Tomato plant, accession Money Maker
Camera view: vertical (180 deg); turntable rotation: 330 degrees
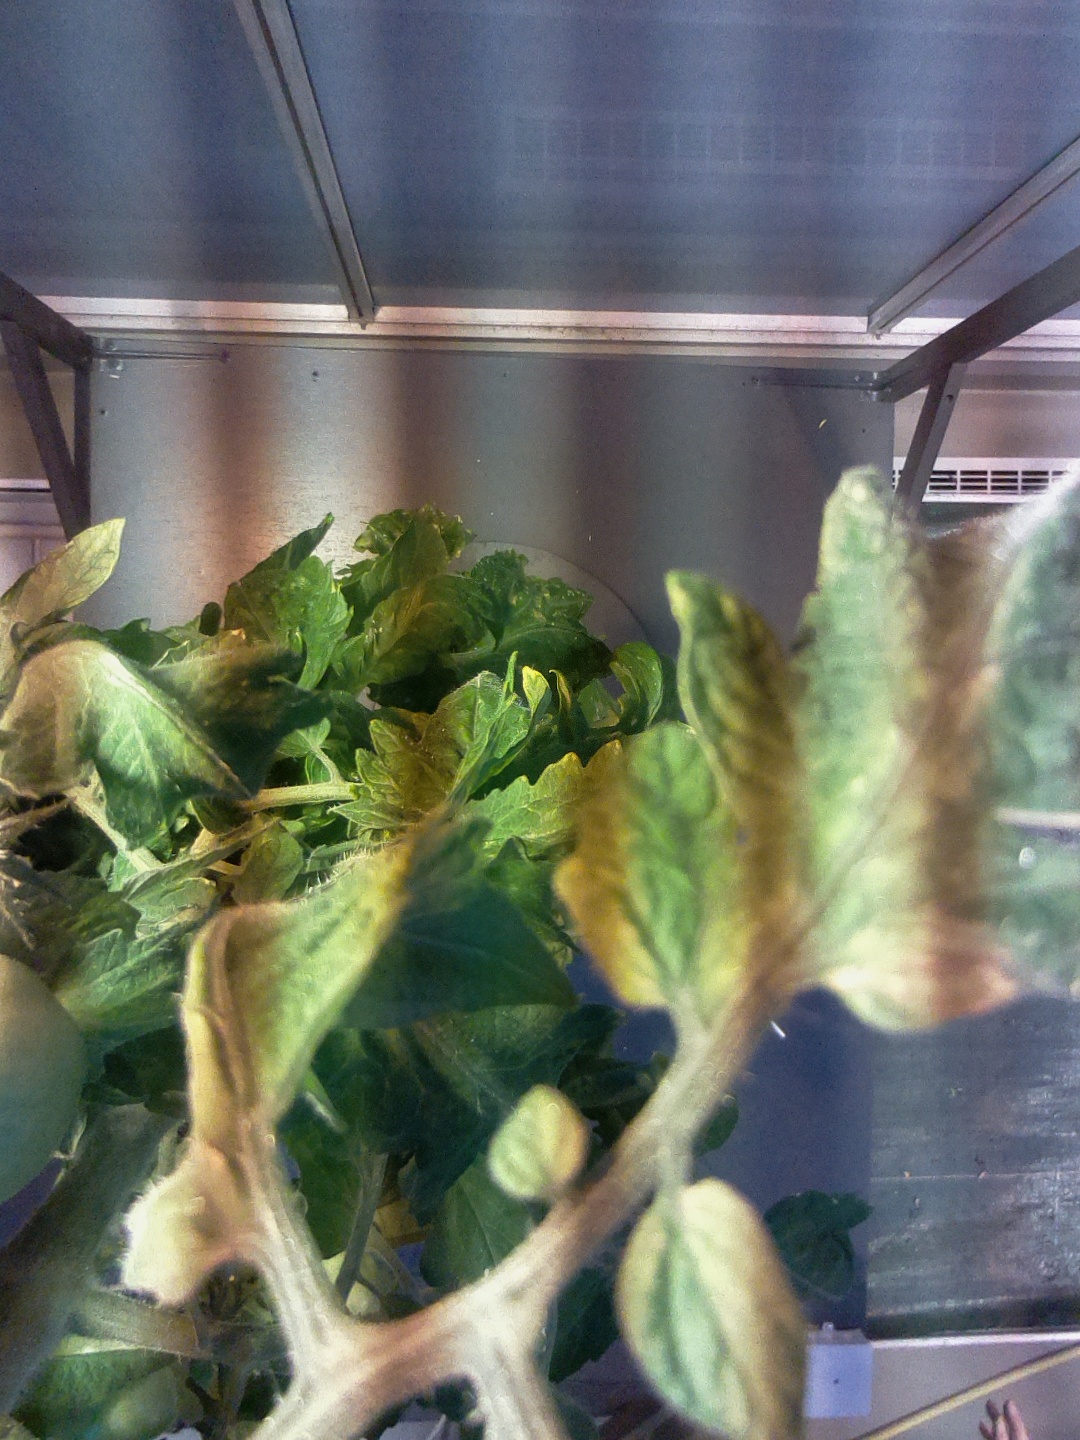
BBCH growth stage 75: 50%-60% of final fruit size